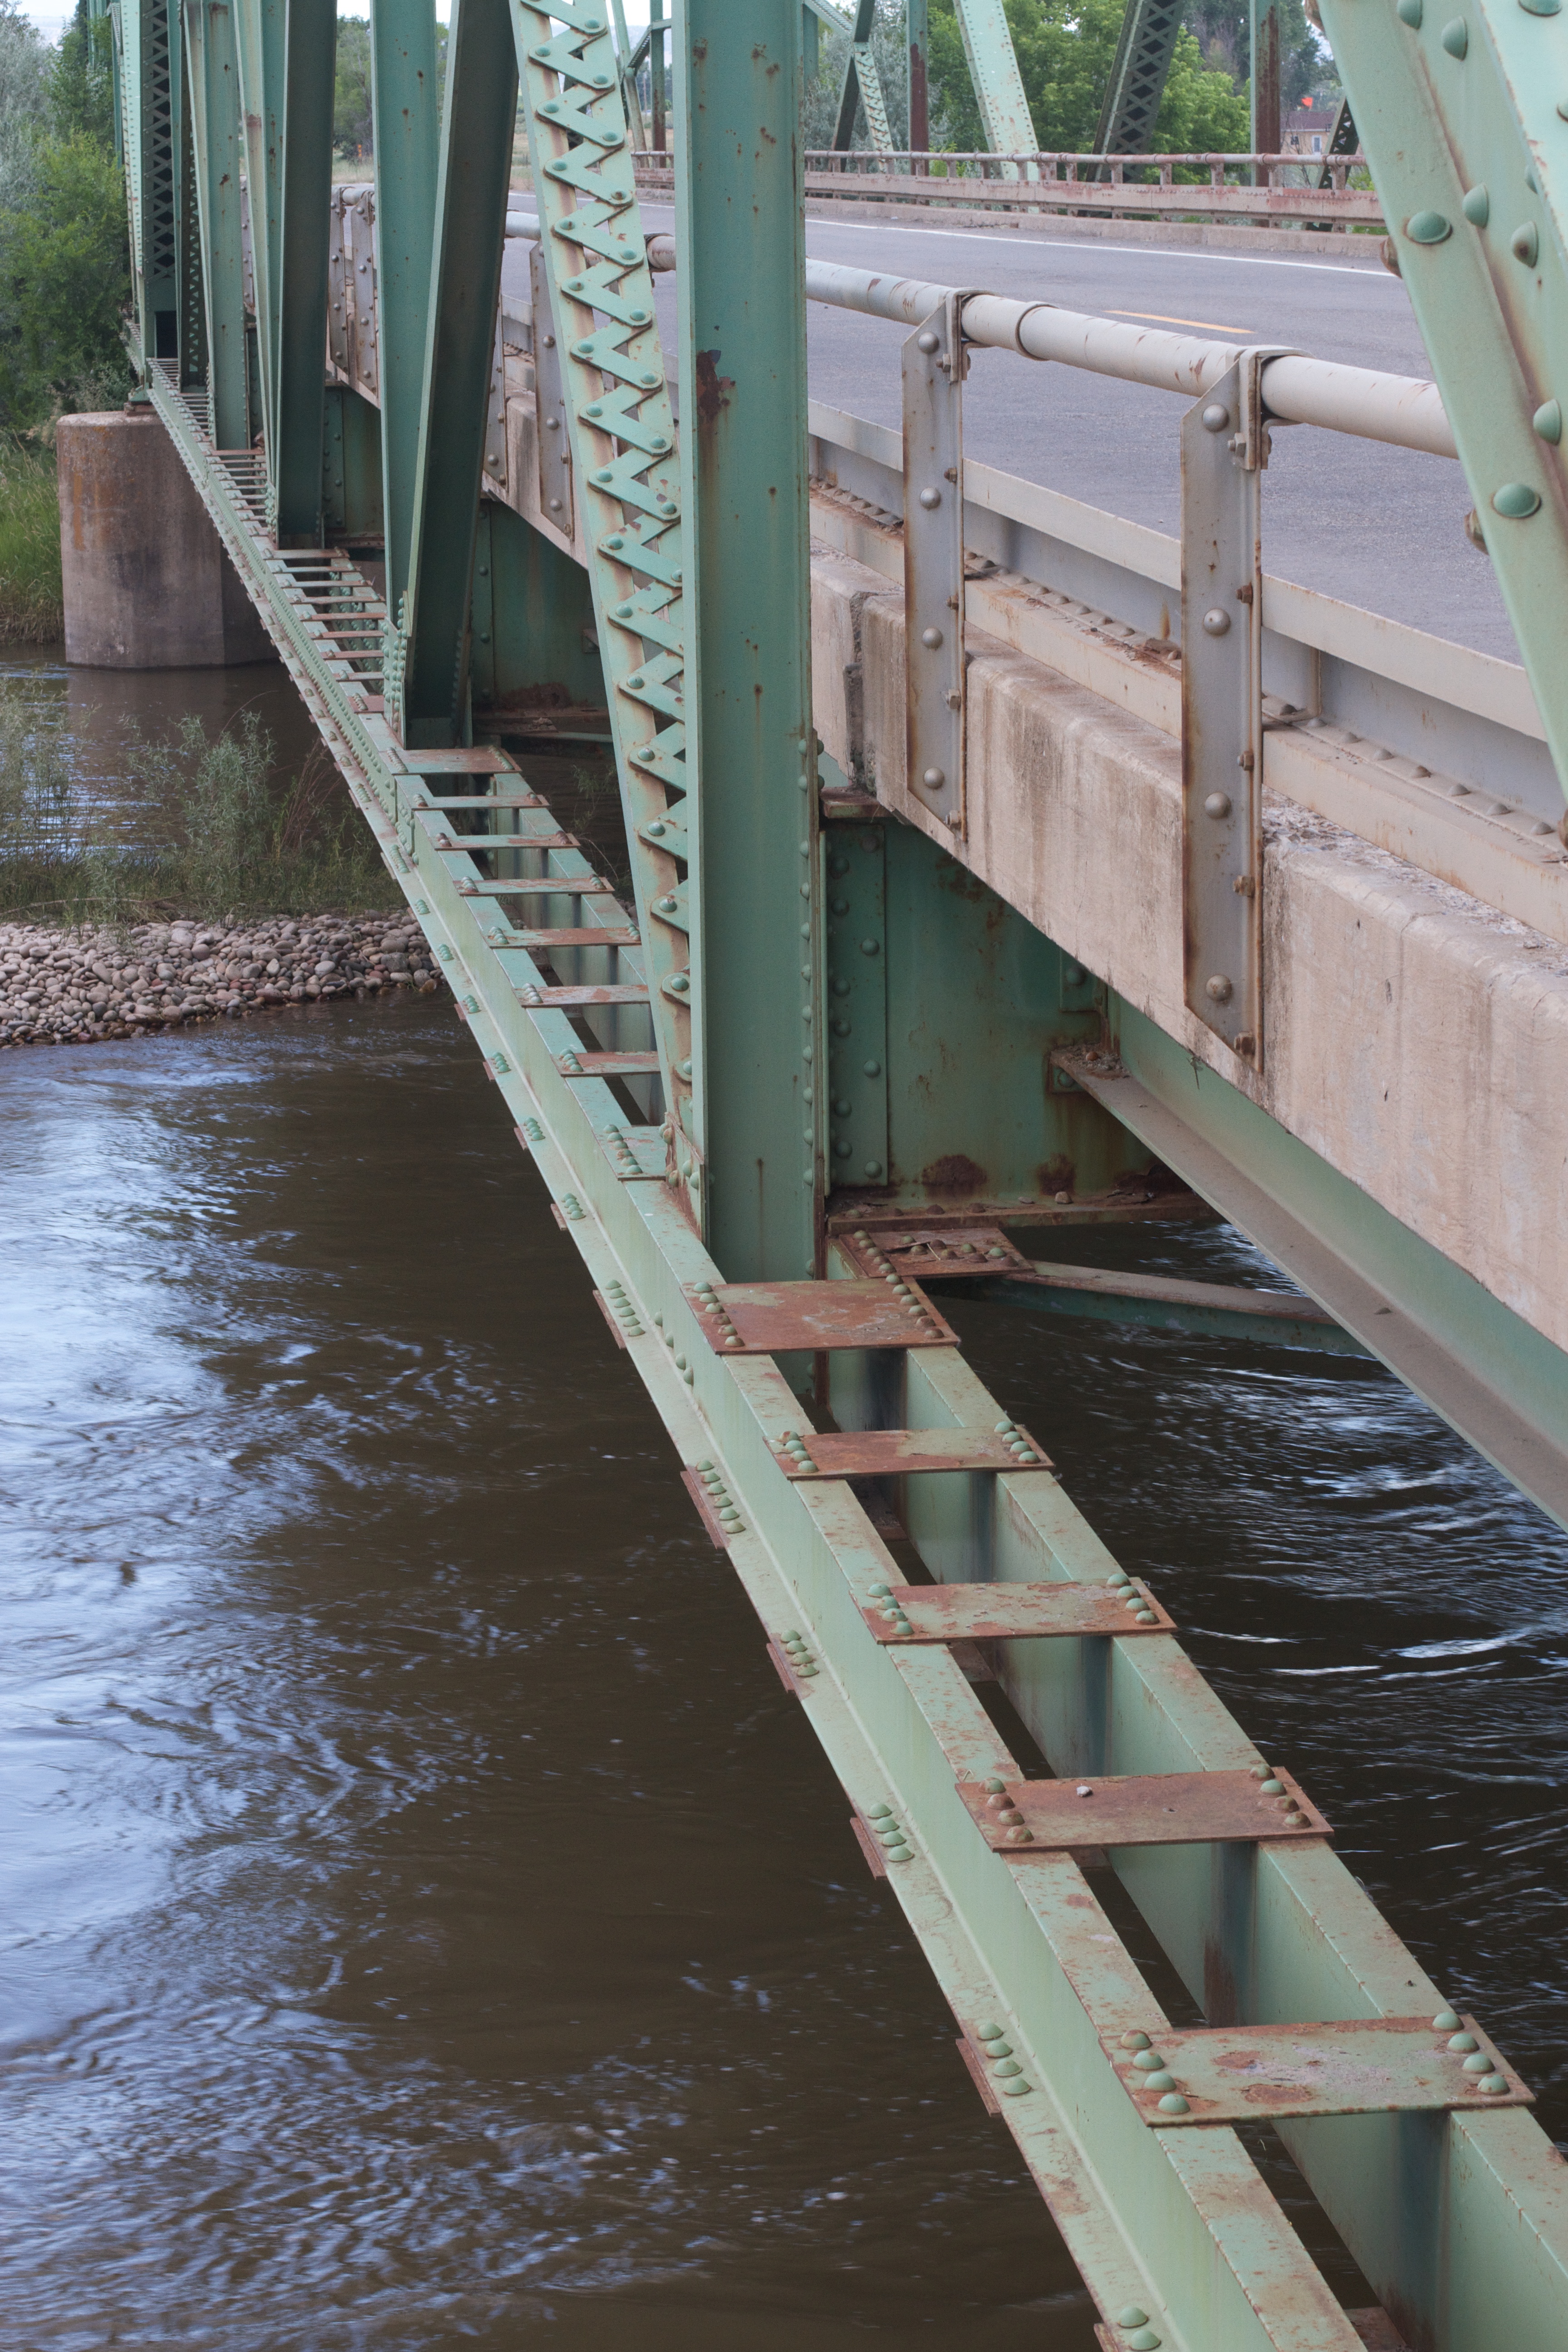
bridge, walkway, waterway